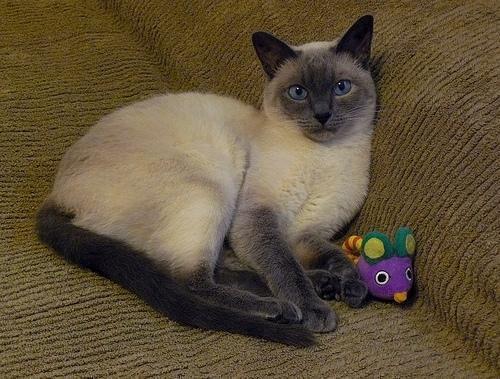
Siamese